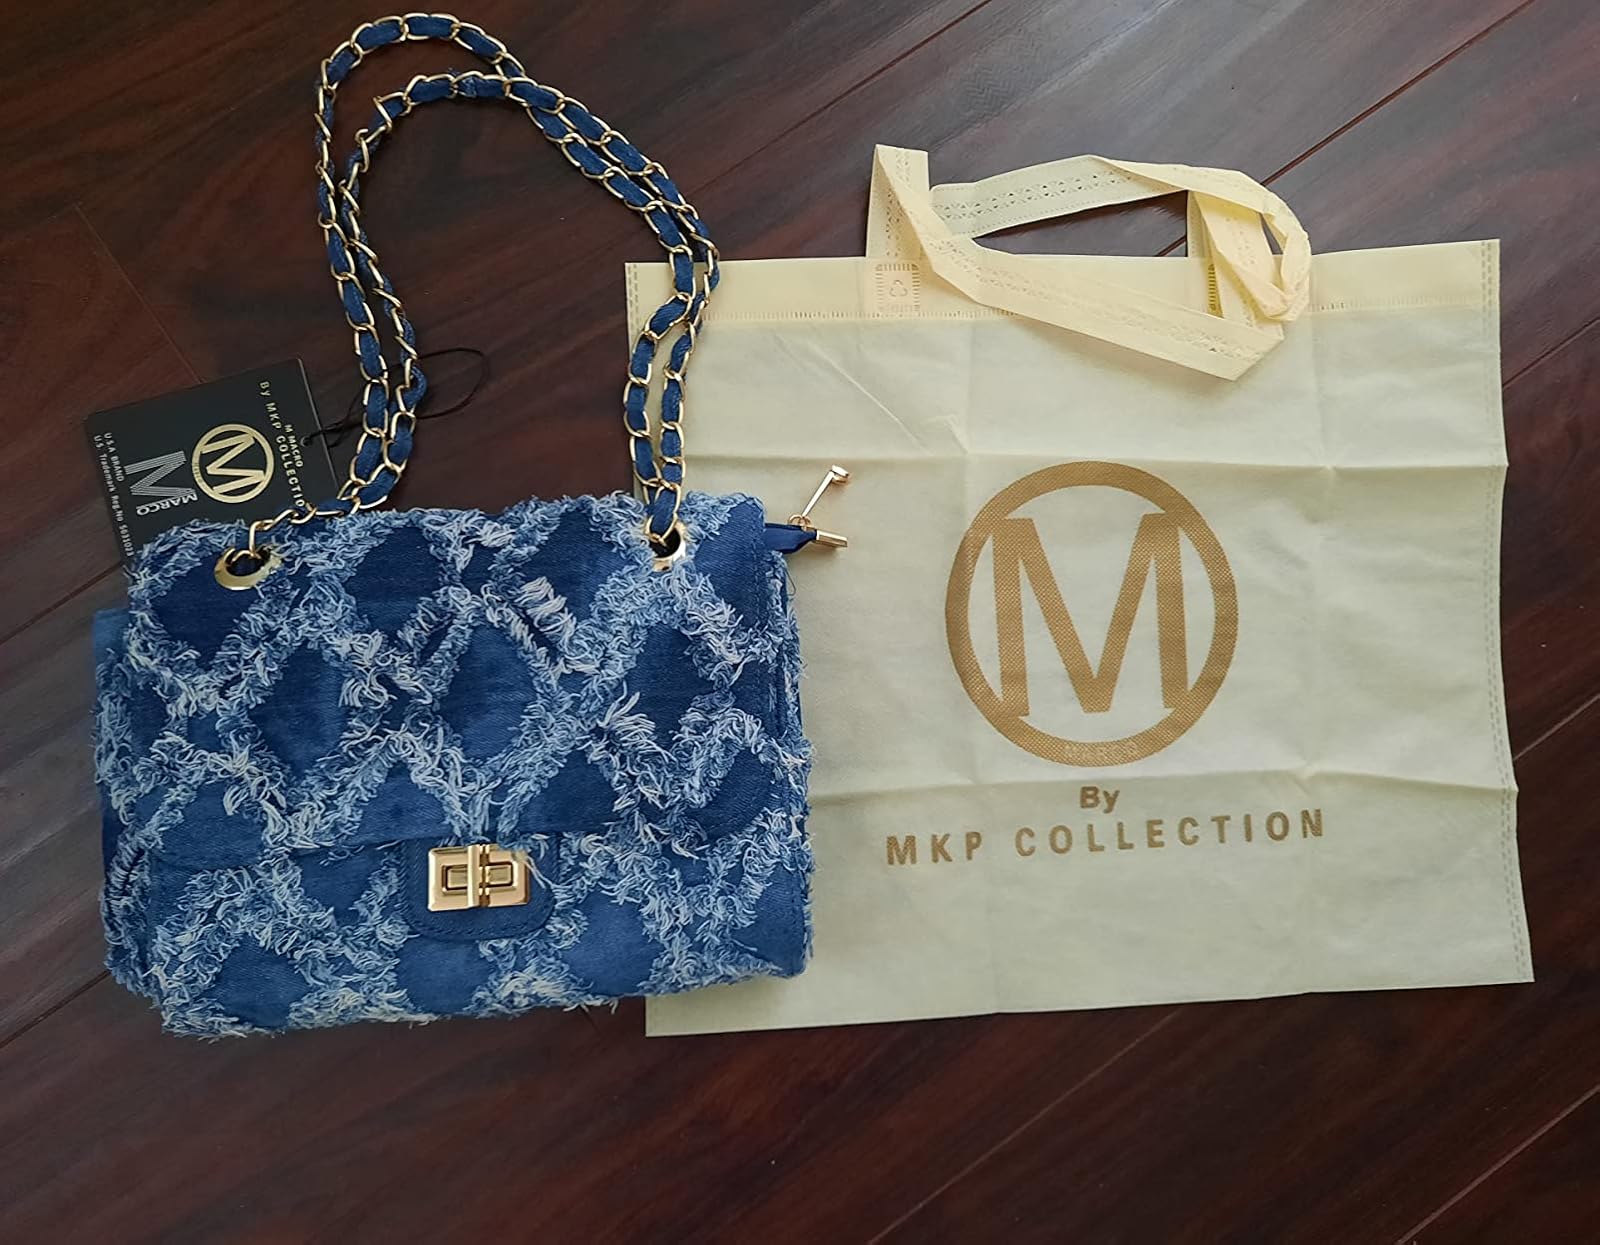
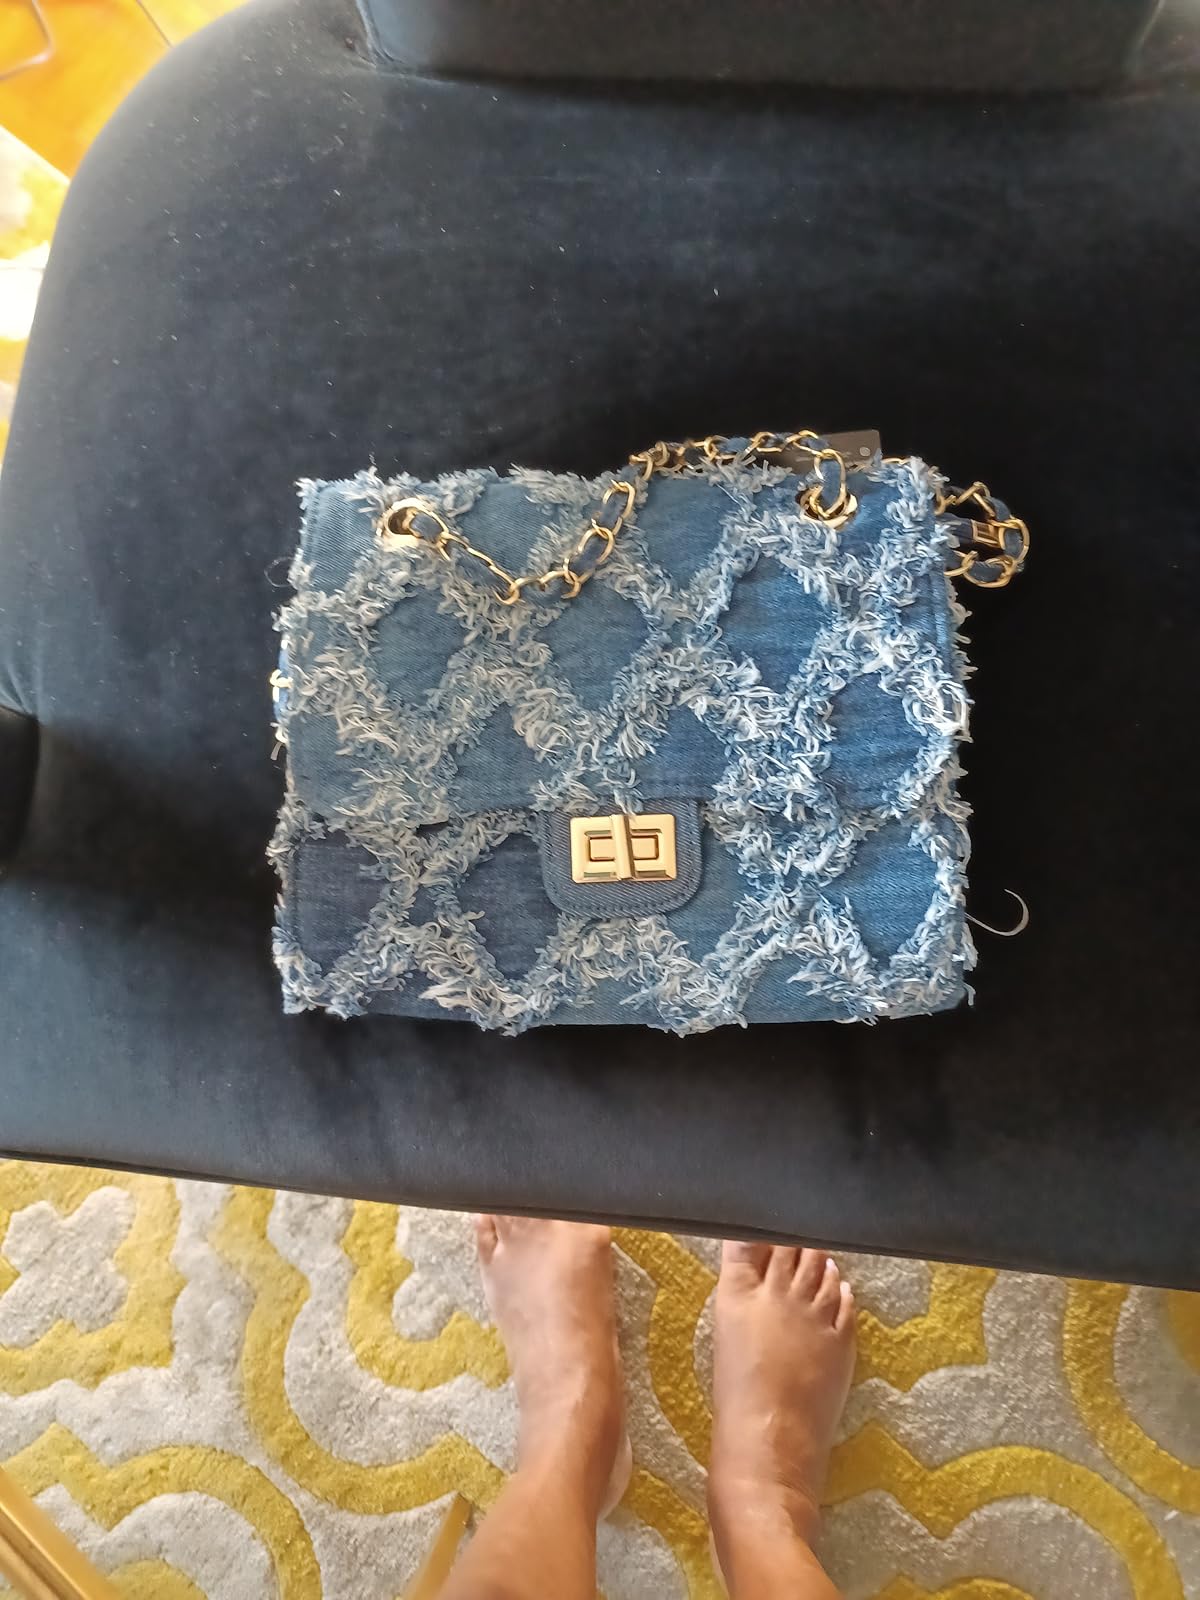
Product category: accessories_handbag
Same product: yes